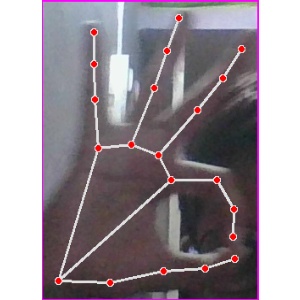
अक्षर: ण